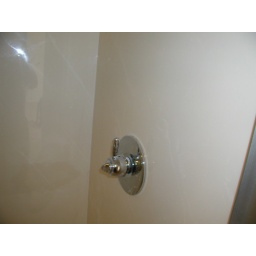
Hans Grohe Thermobalance III shower valve in chrome. Shower walls are cultured stone white on white.